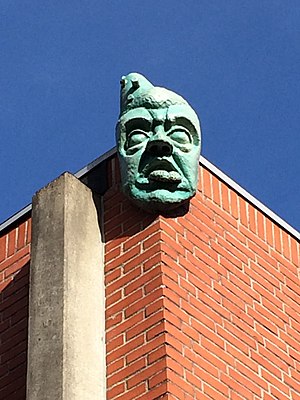
Tommerup Stationsby / Samfund og kultur / Sport
Fantasihoved mod sydvest på Tallerup skoles gymnastiksal.
Fantasy head facing southwest on Tallerup school sports gym
Tommerup Stationsby er en by på det centrale Fyn med 2.498 indbyggere, beliggende i Broholm Sogn. DSB's regionaltog på strækningen Odense-Fredericia stopper i byen. Stationsbyen ligger i Assens Kommune og hører til Region Syddanmark.